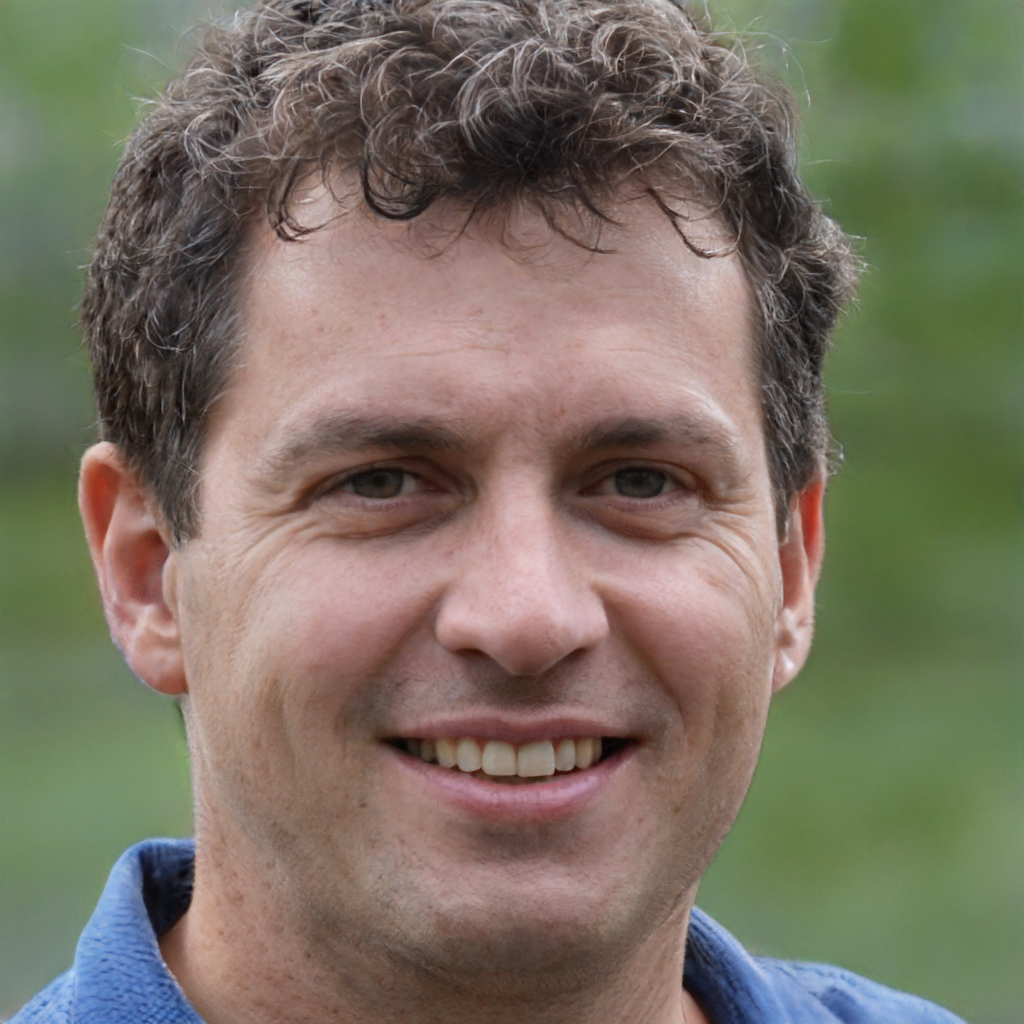
Gender: Male